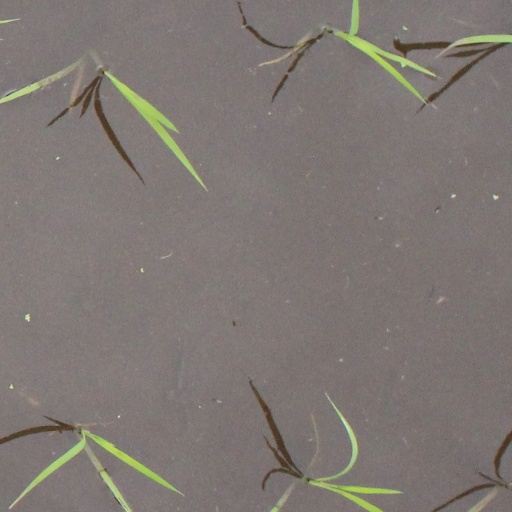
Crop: rice